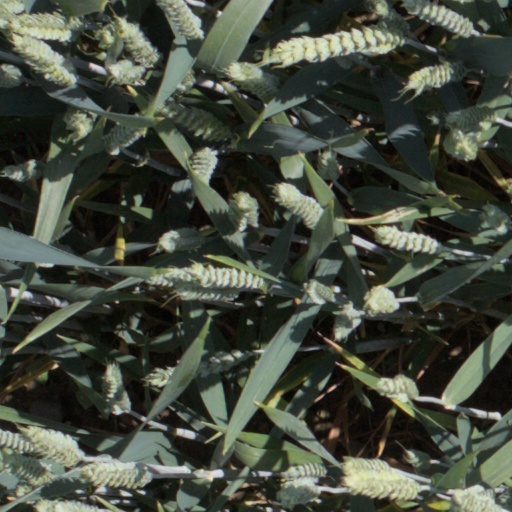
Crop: wheat